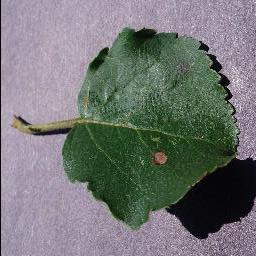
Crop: apple
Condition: black_rot